João Maria de Jesus

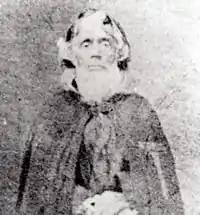
The earlier João Maria D’Agostini, whom João Maria de Jesus was said to resemble

It was said he could cure a person simply by praying for their health and prescribing a tea from a common herb called "monk's broom".